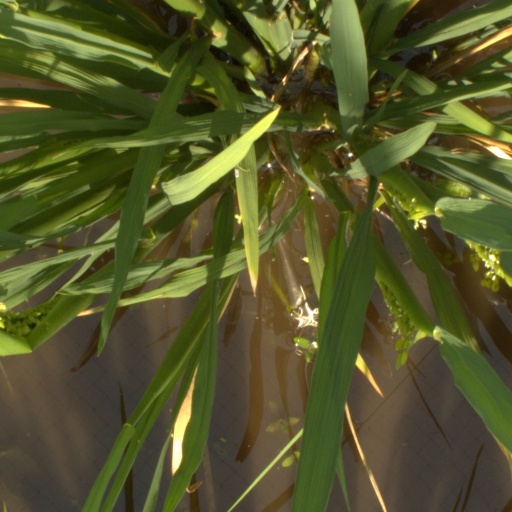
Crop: rice